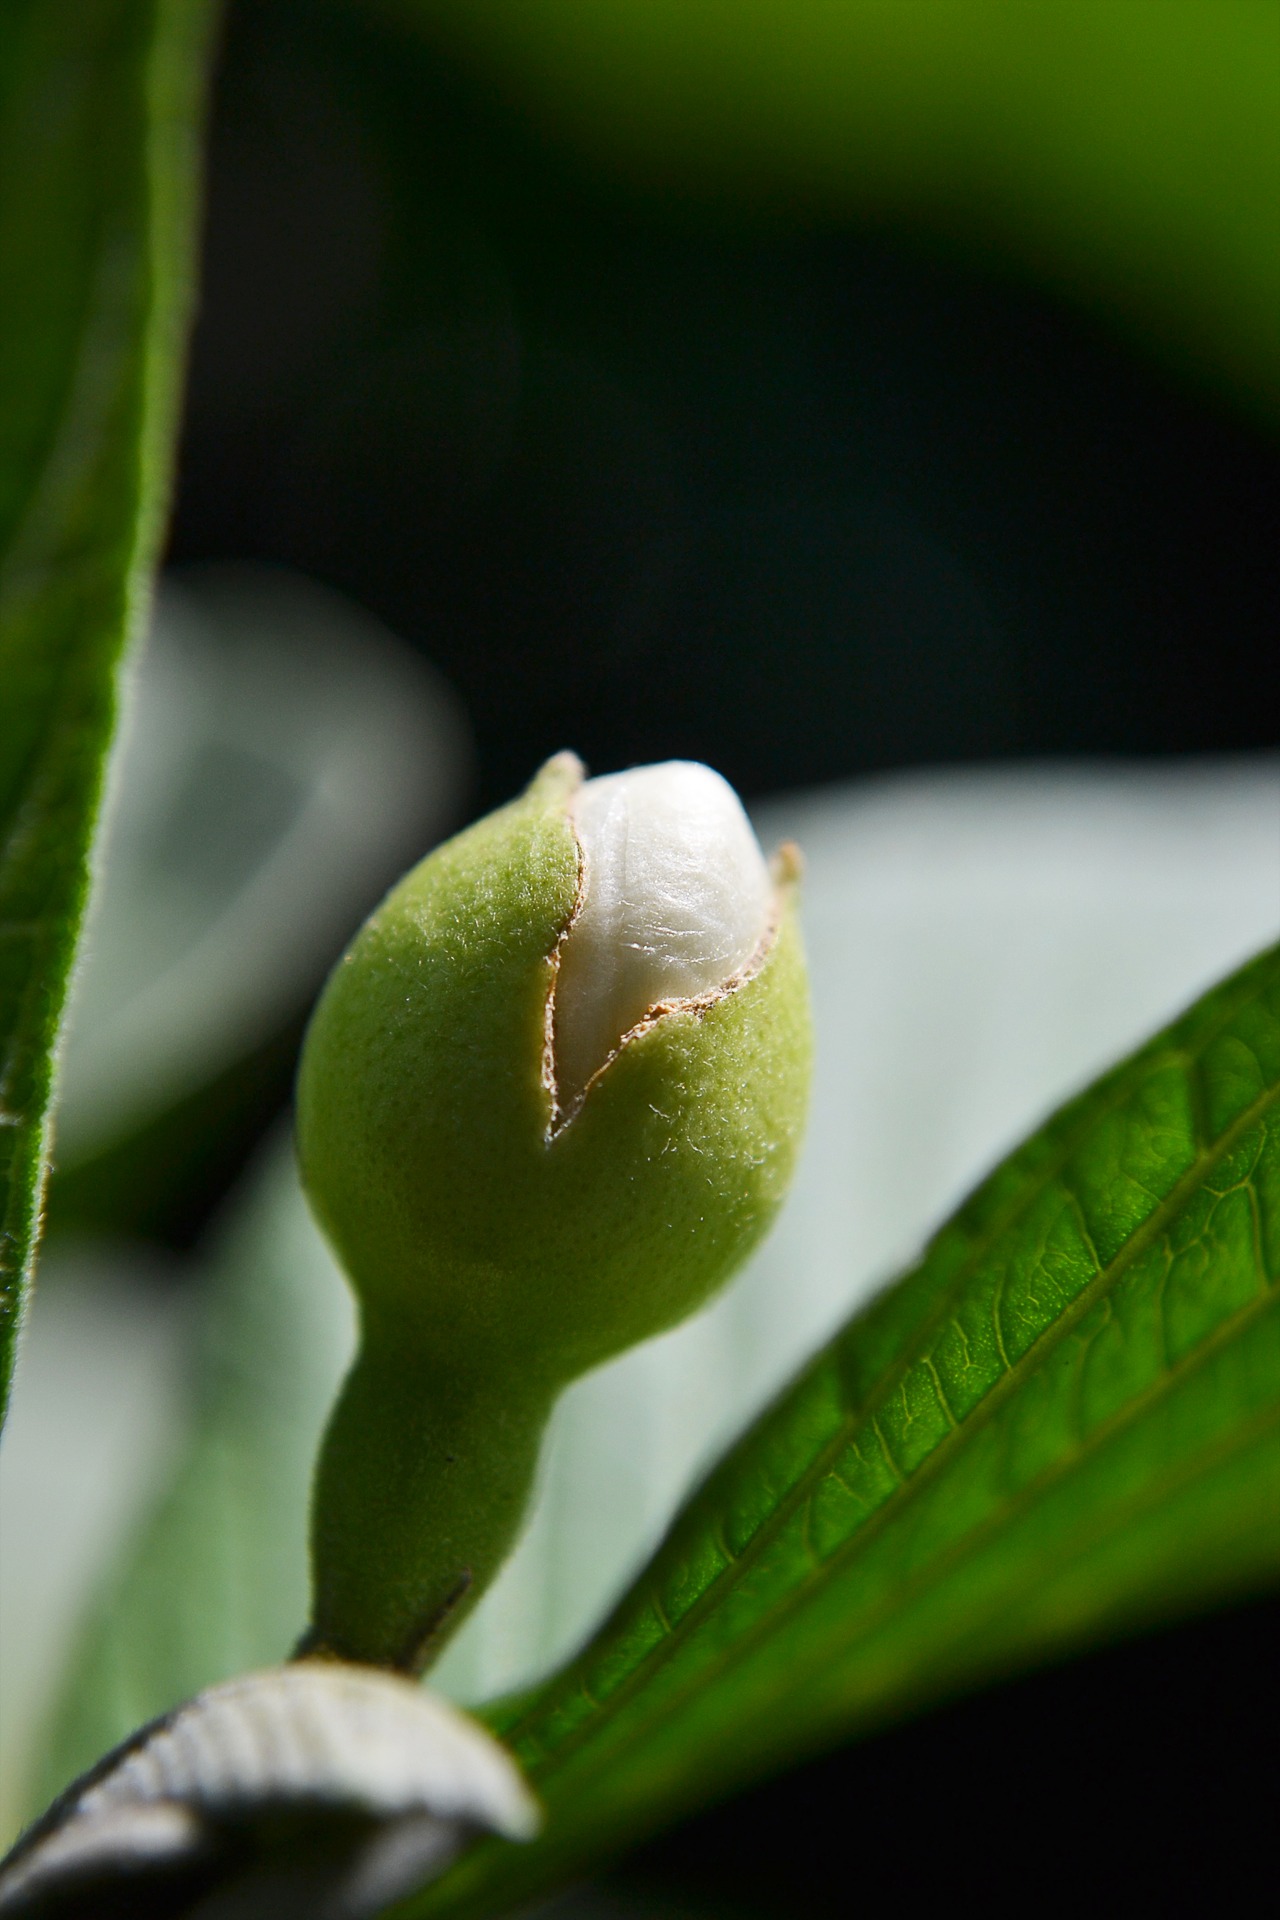
nature, light, plant, fruit, leaf, young, fresh, eat, flora, white flower, close up, free photos, tasty, bud, sri lanka, ceylon, macro photography, plant stem, mawanella, guava flower bud